2022 Japan Series

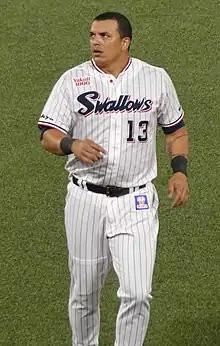
José Osuna had a home run and three runs batted in for Yakult in Game 1.

Yasuhiro Ogawa started Game 1 for Yakult while Yoshinobu Yamamoto started for Orix. In the bottom of the first inning, José Osuna recorded two runs batted in (RBIs) for the Swallows on a double that scored Yasutaka Shiomi and Munetaka Murakami. Orix tied the score in the second inning with an RBI single by Kotaro Kurebayashi and a bases loaded walk by Shuhei Fukuda, but Shiomi broke the tie with a home run in the third inning and Osuna hit a home run in the fourth inning. Yamamoto left the game in the fifth inning due to muscle cramp, after allowing four runs. Takahiro Okada had an RBI single for the Buffaloes in the top of the eighth inning, but Yakult scored a run in the bottom of the eighth inning.